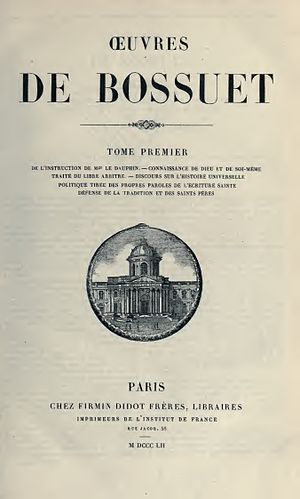
Jacques-Bénigne Bossuet
Oeuvres, 1852
Jacques-Bénigne Bossuet var en fransk biskop og teolog, kendt for sine prædikener og andre taler. Han blev i samtiden anset for at være en af de bedste talere i verden og blev hyldet for sit greb om det franske sprog.